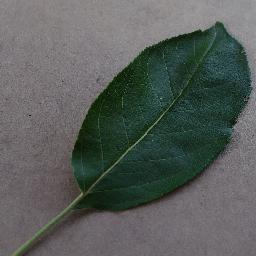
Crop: apple
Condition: healthy